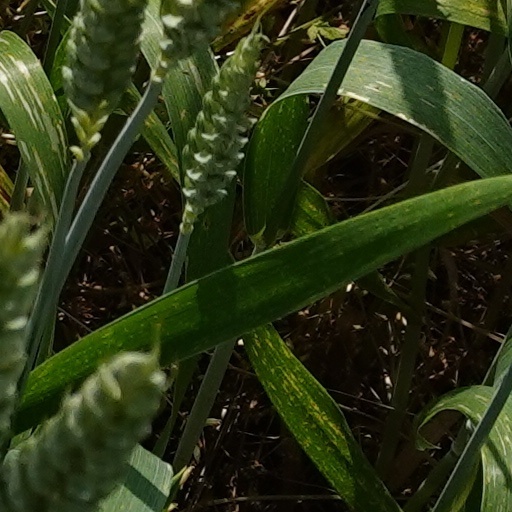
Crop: wheat